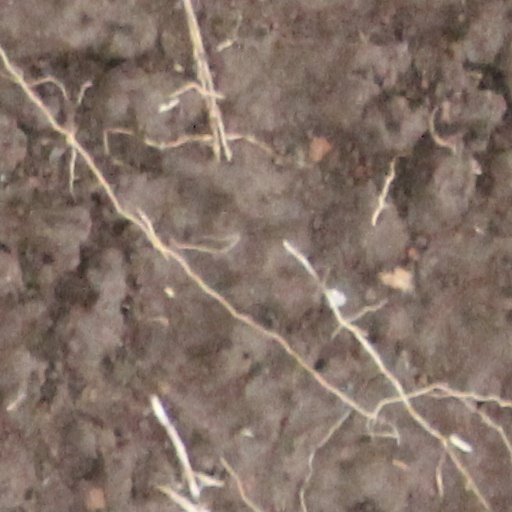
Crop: wheat